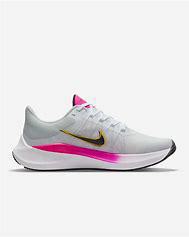
Brand: Nike
Model: Winflo 10